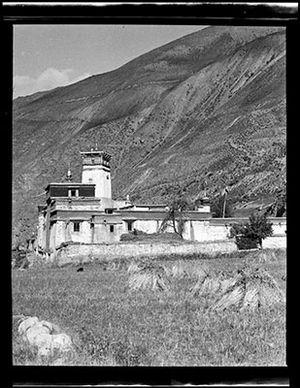
Lhodrak est une ancienne région tibétaine située au sud du Tibet, qui comprend les actuelles comté de Lhodrak et de Tshome. C'est la région d’origine de Marpa. On y trouve les vestiges d'une tour de neuf étages dont la tradition attribue la construction à Milarépa. Au cours de l'histoire, cette région tibétaine fut propice à des échanges culturels avec l’Inde et la région de Bumthang au Bhoutan.
Jetsün Milarépa, dit Milarépa est un magicien, yogi et poète tibétain, devenu un maître de renom du bouddhisme tibétain. C'est, avec Padmasambhava, un des deux grands saints typiques du Tibet.
Pawo Rinpoché est un des plus hauts maîtres des enseignements du bouddhisme tibétain et de la tradition karma-kagyu. Sa lignée d'incarnation est considérée comme une émanation du Bouddha Amitābha. Les Pawo Tulkus ont été mentionnés dans les trésors cachés, les termas, de Padmasambhava. Le 11ᵉ et actuel Pawo Rinpoché, Tsouglag Mawéi Drayang, est né en 1993 à Nagchu au Tibet.
Christoph Baumer, né le 23 juin 1952 à Zurich, est un universitaire et un explorateur suisse. Depuis 1984, il a dirigé des explorations en Asie centrale, en Chine et au Tibet, dont il a publié les résultats dans de nombreux livres et publications universitaires et qui ont fait l'objet d'émissions de radio.
Les tours de l'Himalaya, ou tours du Sichuan et du Tibet, ou encore tours de pierre stelliformes de la Chine du Sud-ouest, sont de hautes tours de pierre élevées dans ce que les Tibétains appellent le Kham, une région habitée par les Tibétains et les régions chinoises des Qiangs dans la province du Sichuan et dans la région autonome du Tibet. De plan extérieur carré, hexagonal, octogonal, en étoile ou en croix selon les lieux, elles ont été construites par différentes minorités peuplant ces régions.